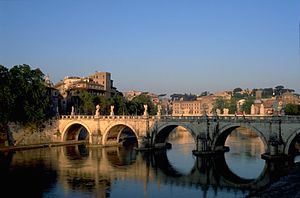
Rom / Arkitektur, landemærker og byindretning
Ponte Sant'Angelo
Rom er hovedstad i Italien og landets største og mest befolkningsrige by med 2.872.800 indbyggere.